3rd Wing

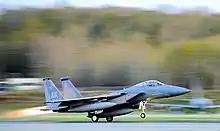
The 19th Fighter Squadron's F-15 Eagle flagship takes off for the final time at Elmendorf Air Force Base, Alaska, 13 May 2010

With the reassignment, to Alaska, the wing was also redesignated as the 3rd Wing and was realigned to the multi-mission objective wing concept.